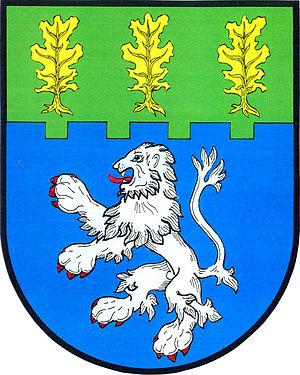
Olešnice est une commune du district de Hradec Králové, dans la région de Hradec Králové, en République tchèque. Sa population s'élevait à 357 habitants en 2017.